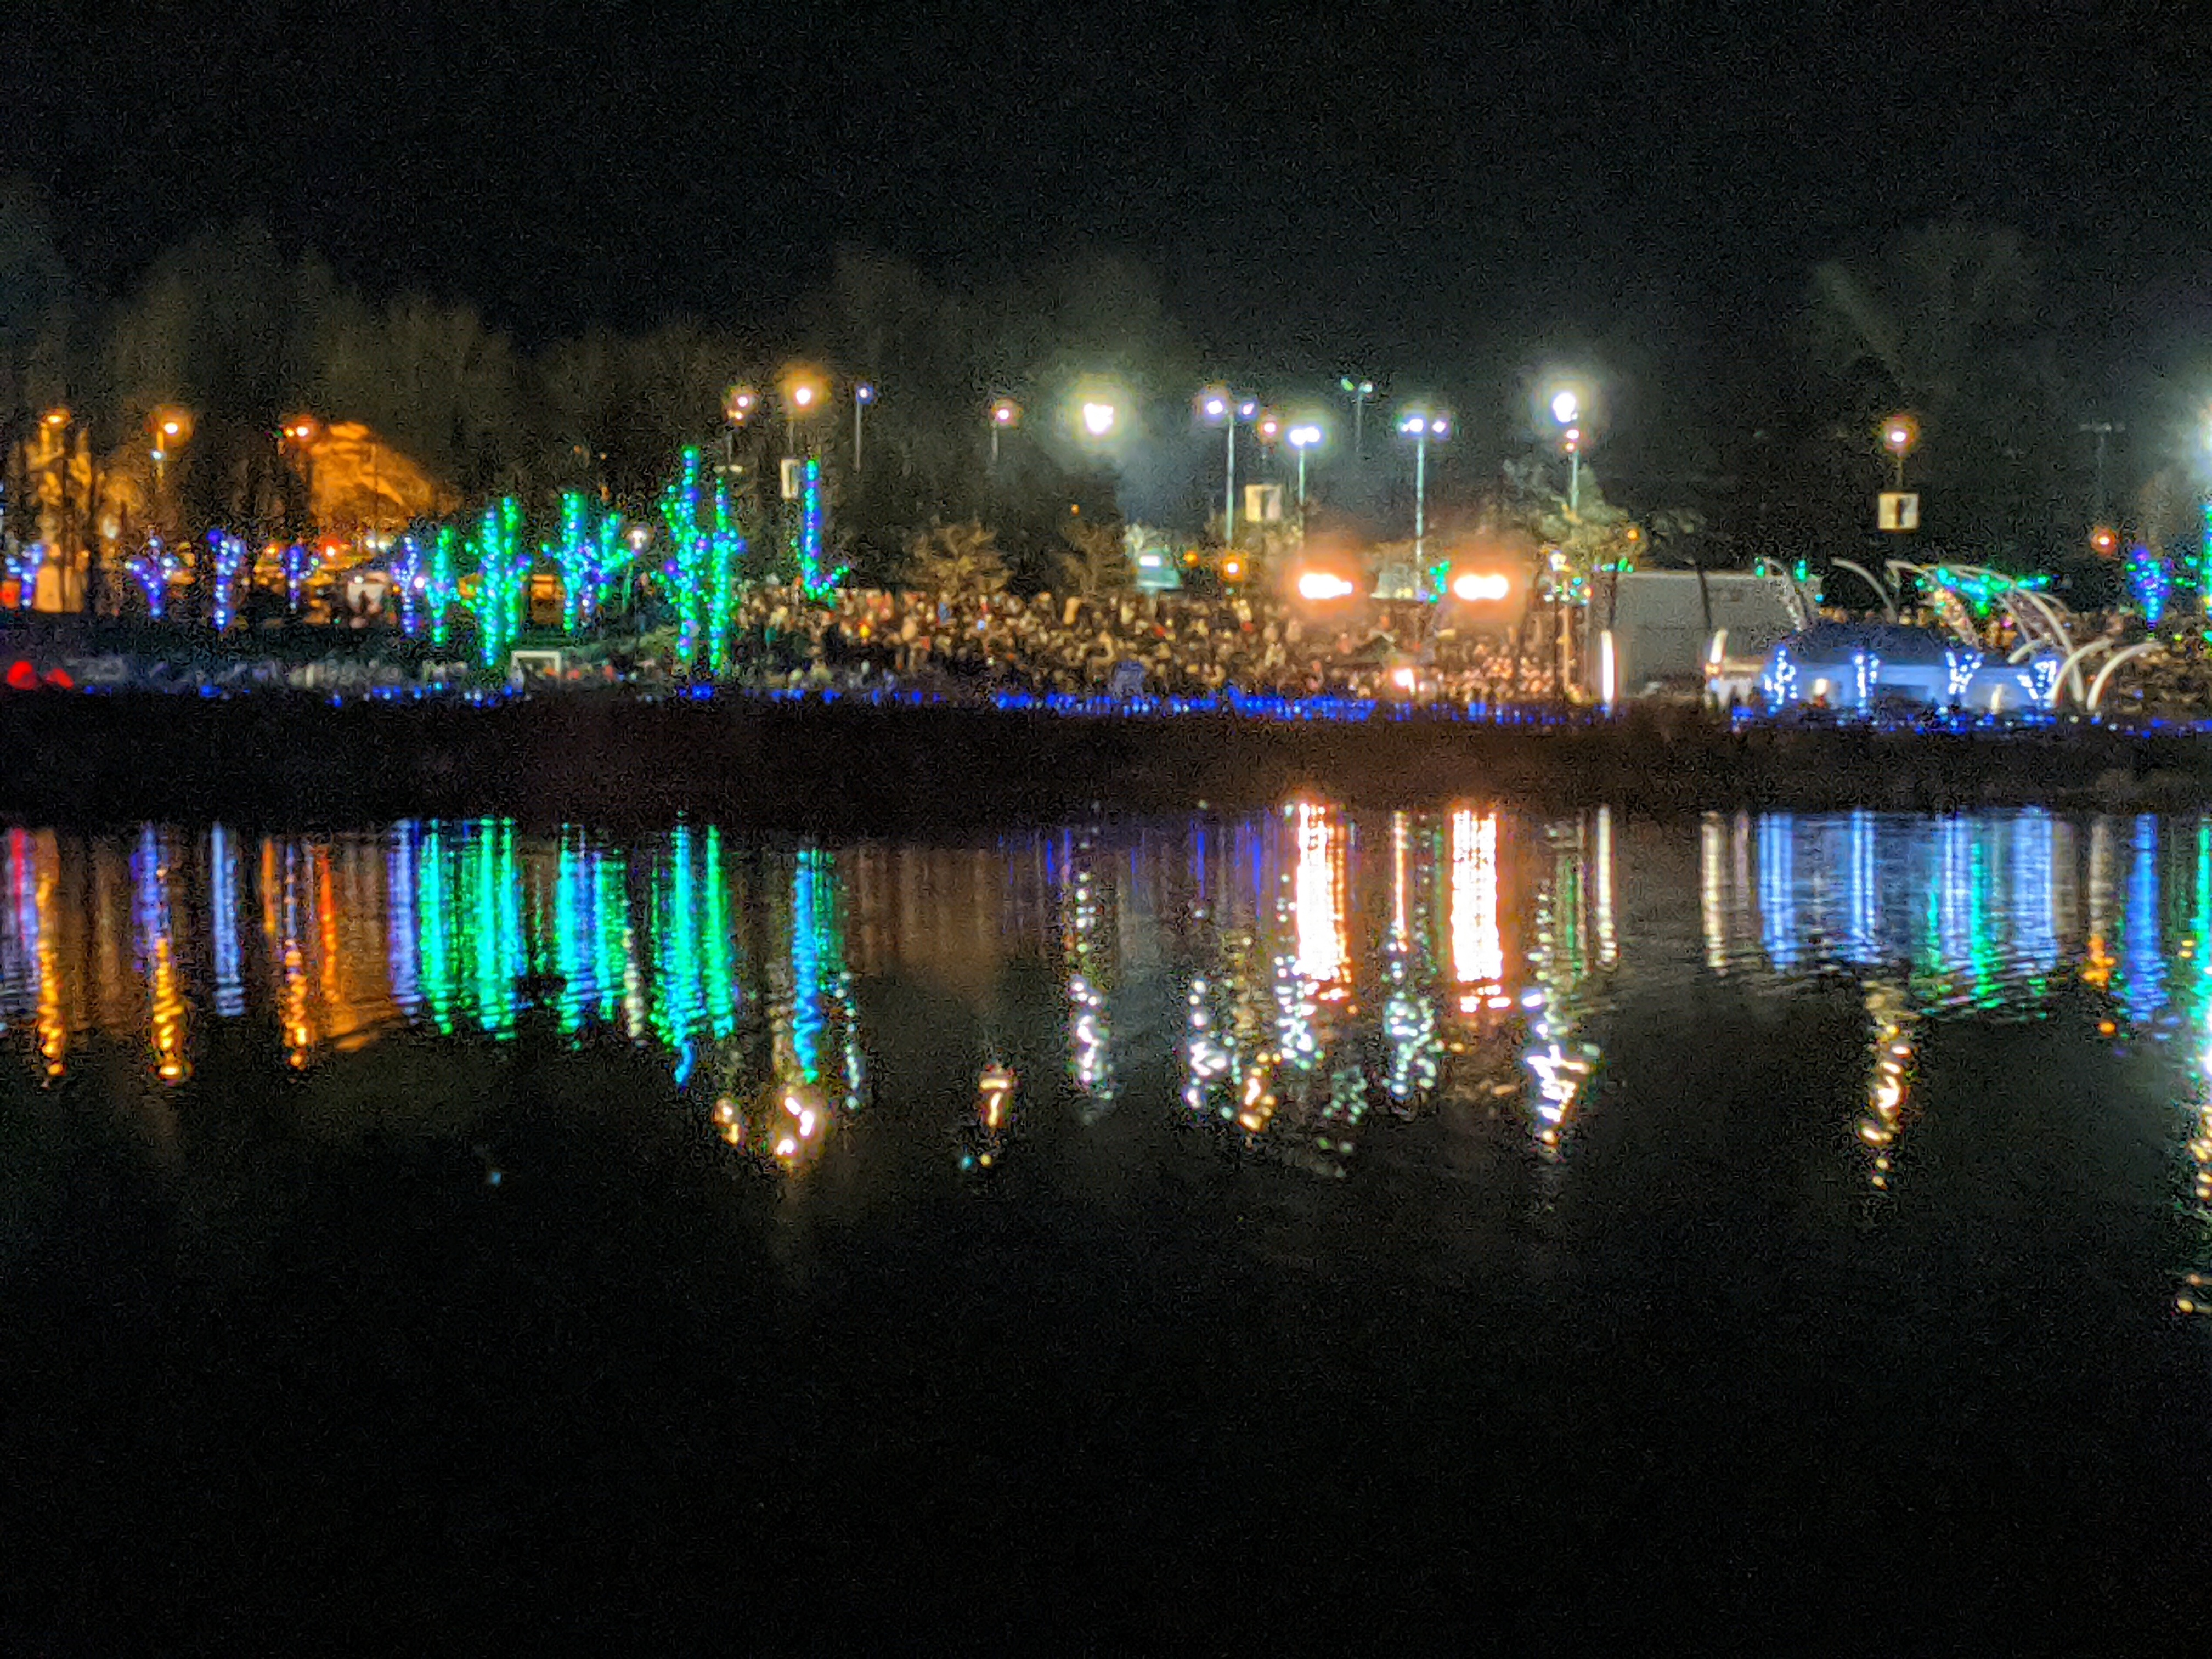
night, light, lights, christmas lights, lake, dark, water, reflection, green, white, outdoors, illumination, lighting, waterway, sky, midnight, darkness, river, tree, city, architecture, metropolis, channel, evening, harbor